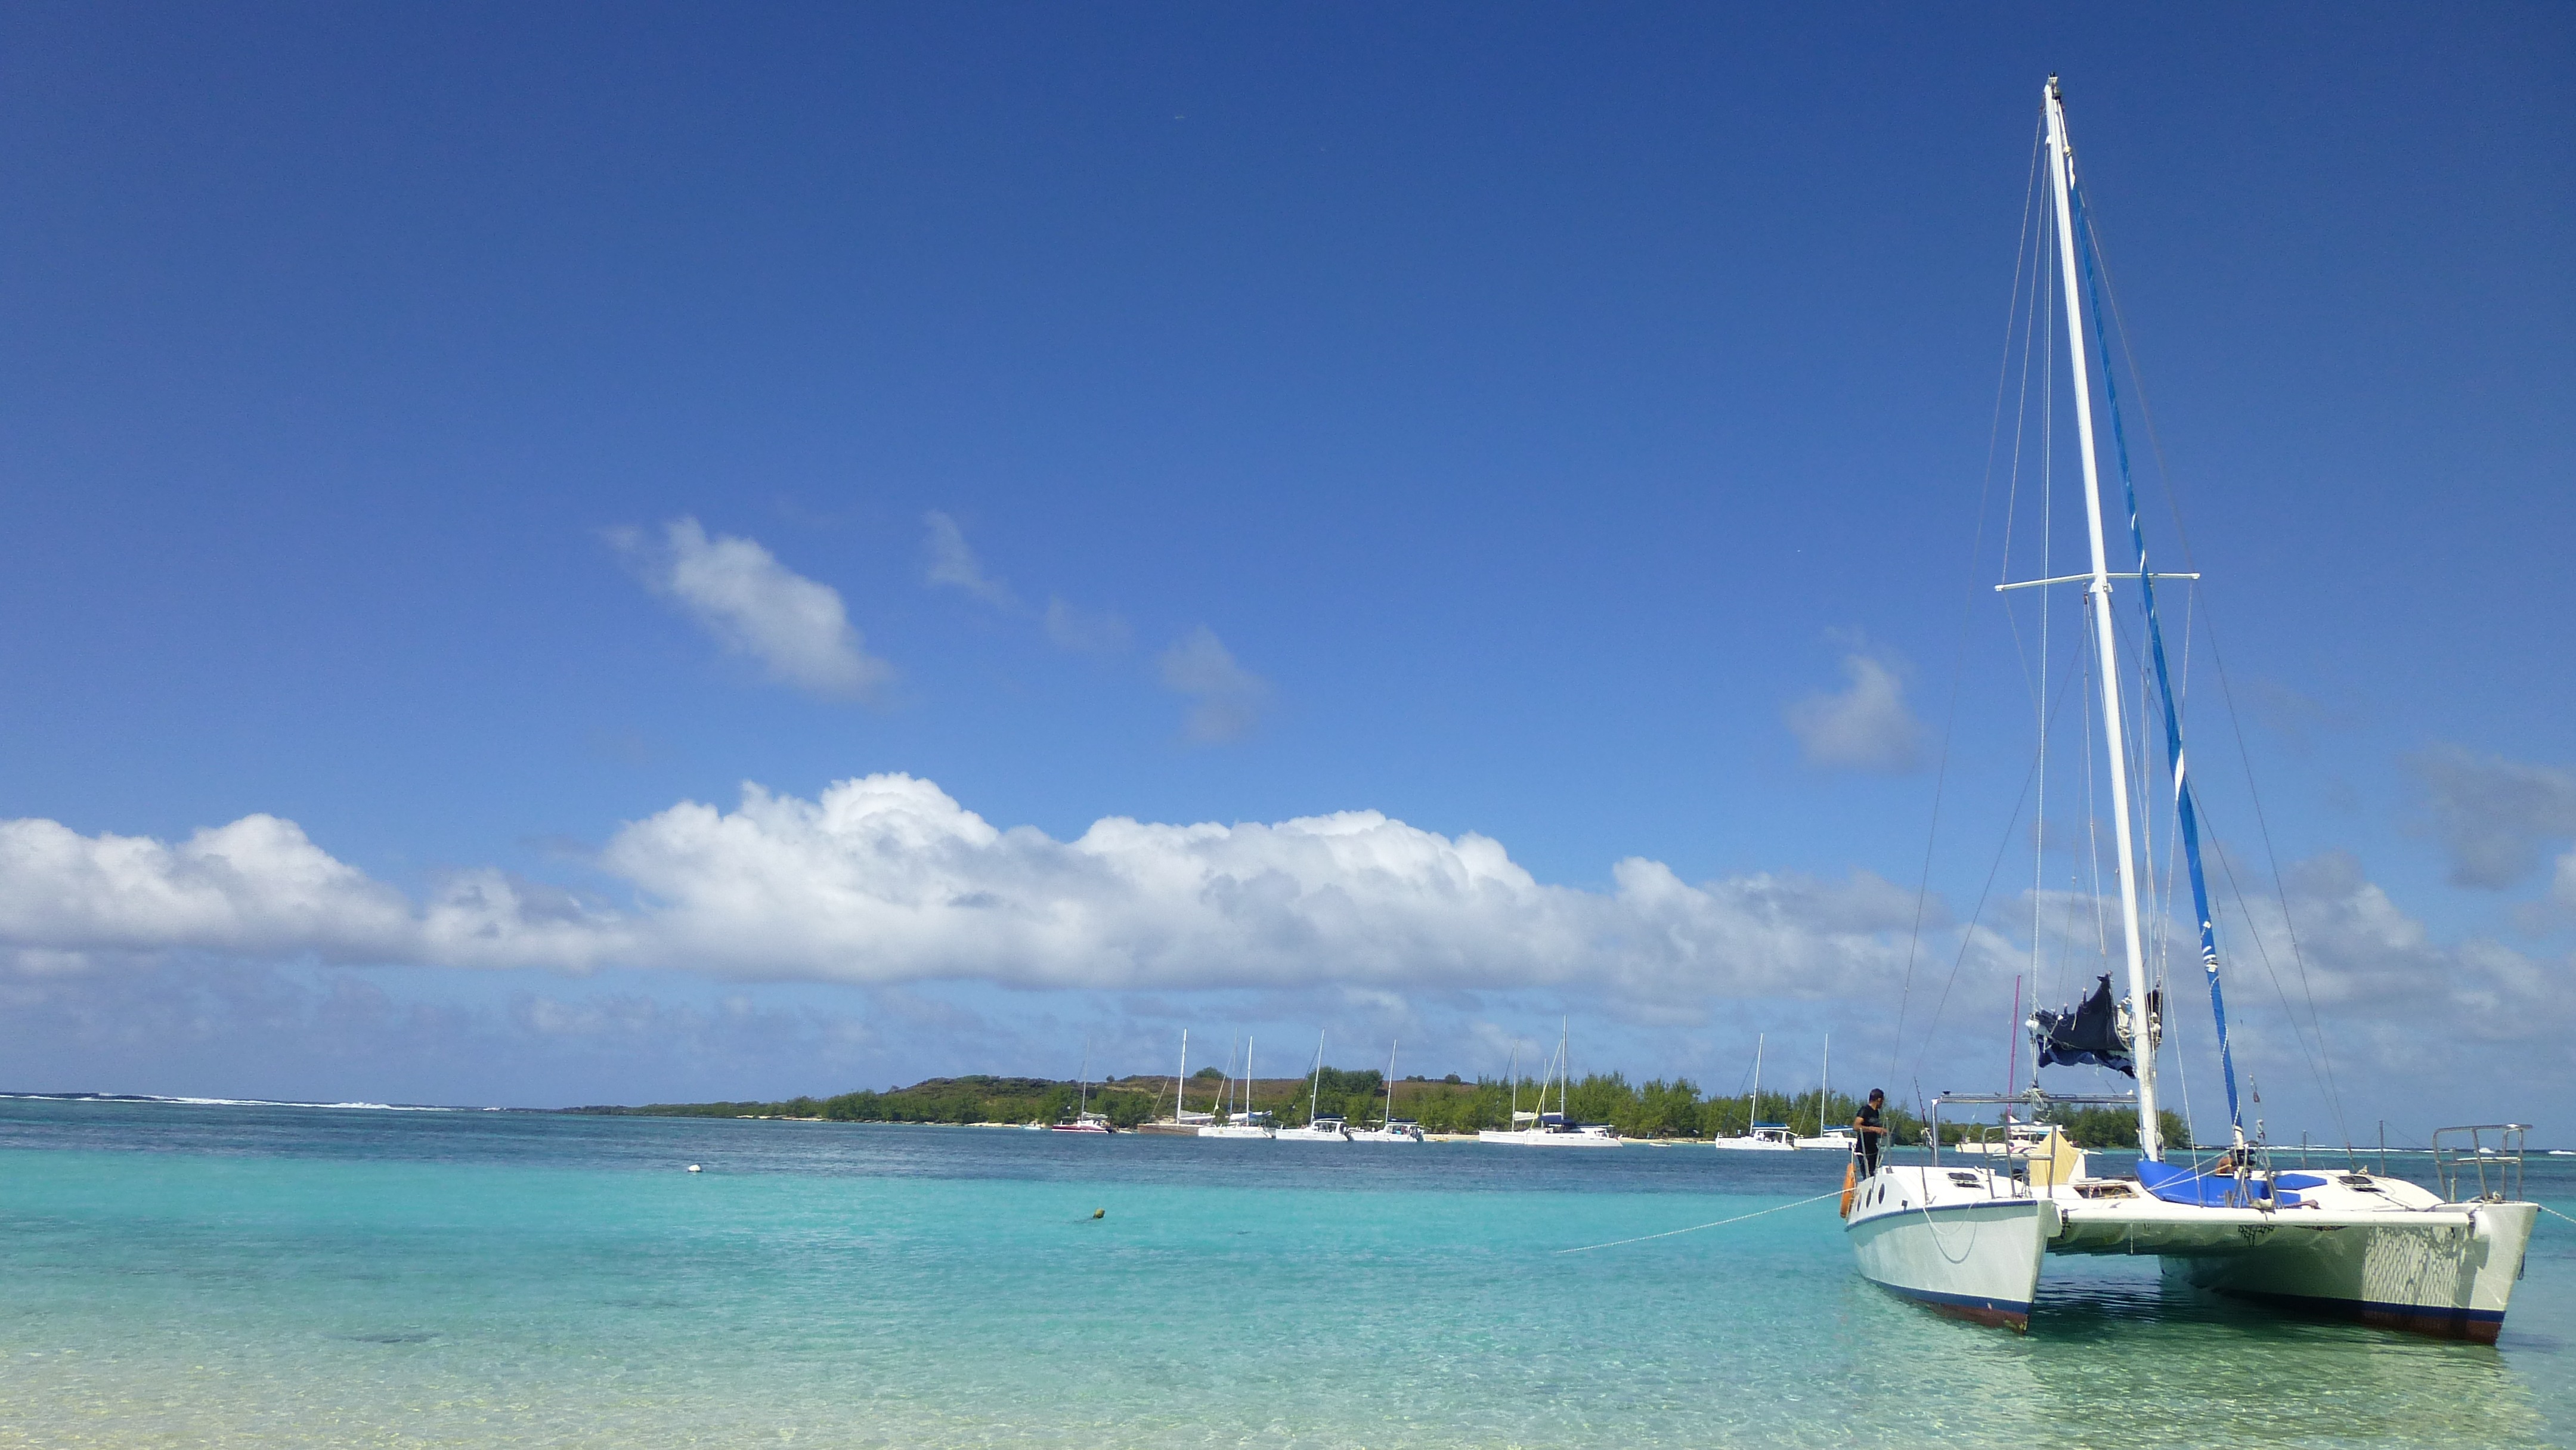
beach, landscape, sea, coast, water, nature, sand, ocean, sky, boat, wind, ship, clear, boot, vehicle, mast, sailing, holiday, lagoon, bay, island, blue, sailboat, bank, sail, caribbean, sailing vessel, watercraft, catamaran, indian ocean, mauritius